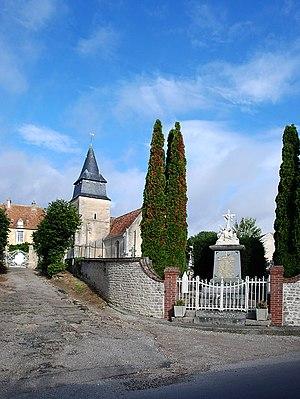
Villy-lez-Falaise (Calvados)
Villy-lez-Falaise est une commune française située dans le département du Calvados en région Normandie, peuplée de 273 habitants.